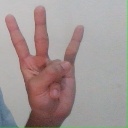
अक्षर: क्ष